George Sellar

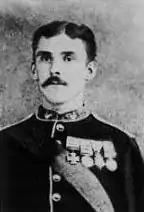

George Sellar VC (1850 – 1 November 1889) was a Scottish recipient of the Victoria Cross, the highest and most prestigious award for gallantry in the face of the enemy that can be awarded to British and Commonwealth forces.